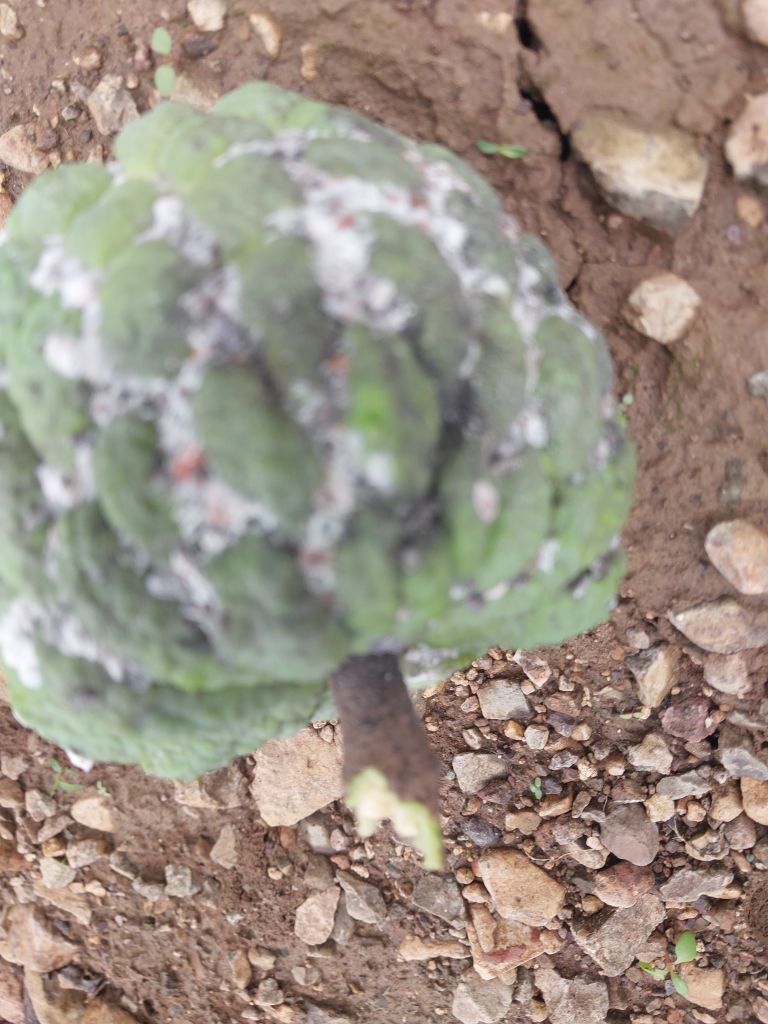
Disease label: Mealy Bug